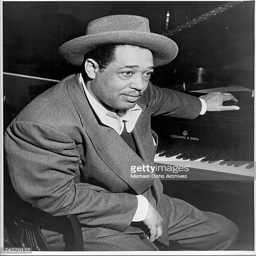
swing artist sits at a piano wearing a suit and hat in circa